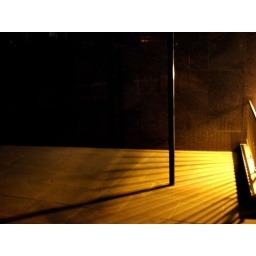
waiting by the street lamp